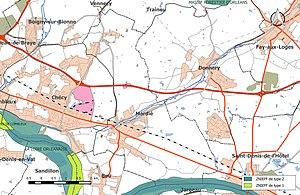
Carte des Zones naturelles d'intérêt écologique faunistique et Floristique (ZNIEFF) de la commune de fr:Mardié.
Mardié est une commune française située dans le département du Loiret en région Centre-Val de Loire.